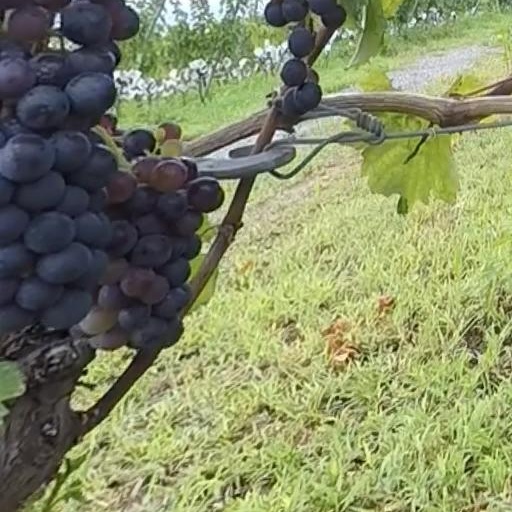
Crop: grape